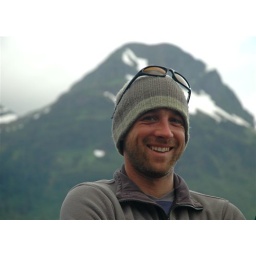
Waiting for the plane home in Cordova after 2 weeks on the Bearing Glacier